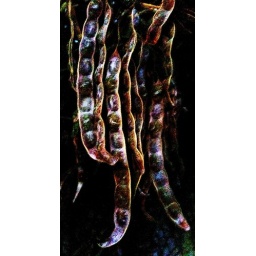
Seed pods hanging over my back fence from my neighbours tree